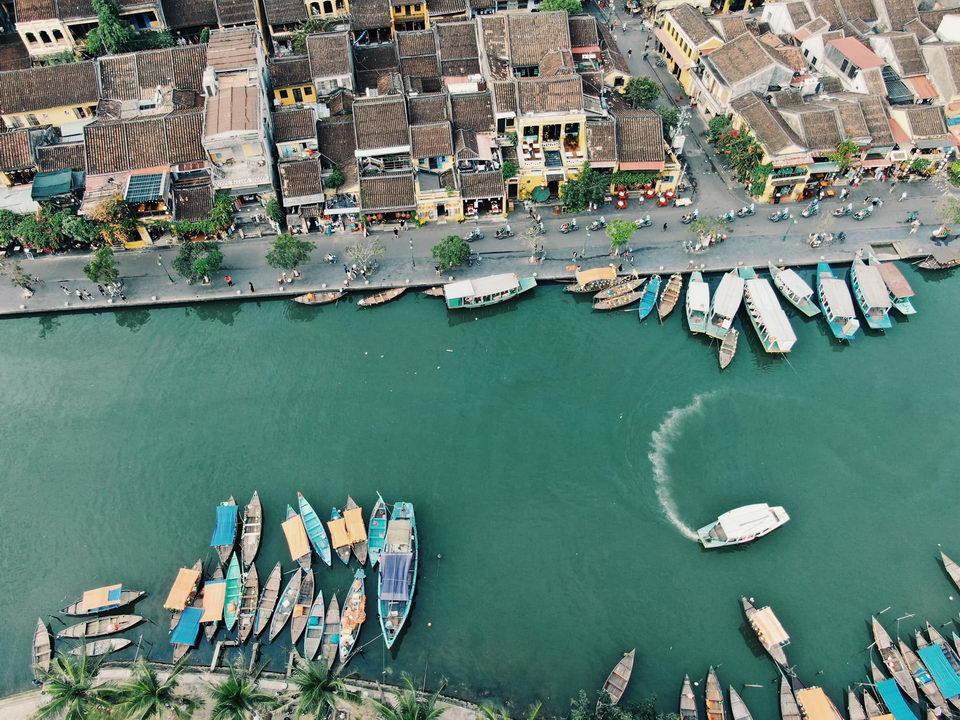
có nhiều chiếc thuyền đang đậu ở trên mặt nước